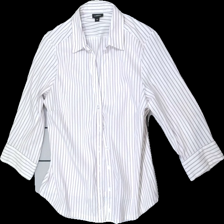
View: front
Type: Shirt
Category: Ladies
Brand: Lindex
Colors: White, Purple
Material: 63% Poly 37% Cott
Pattern: Striped
Cut: Regular
Size: 40
Season: All
Price range: 50-100
Recommended usage: Reuse